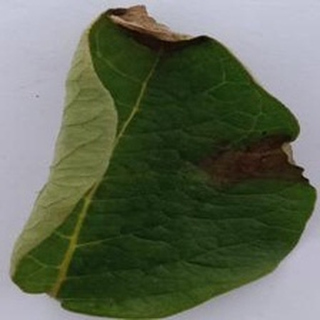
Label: potato_late_blight